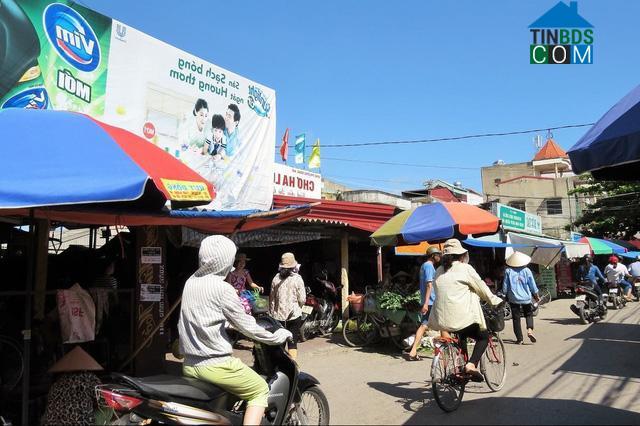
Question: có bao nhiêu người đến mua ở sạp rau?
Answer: không có ai đến mua